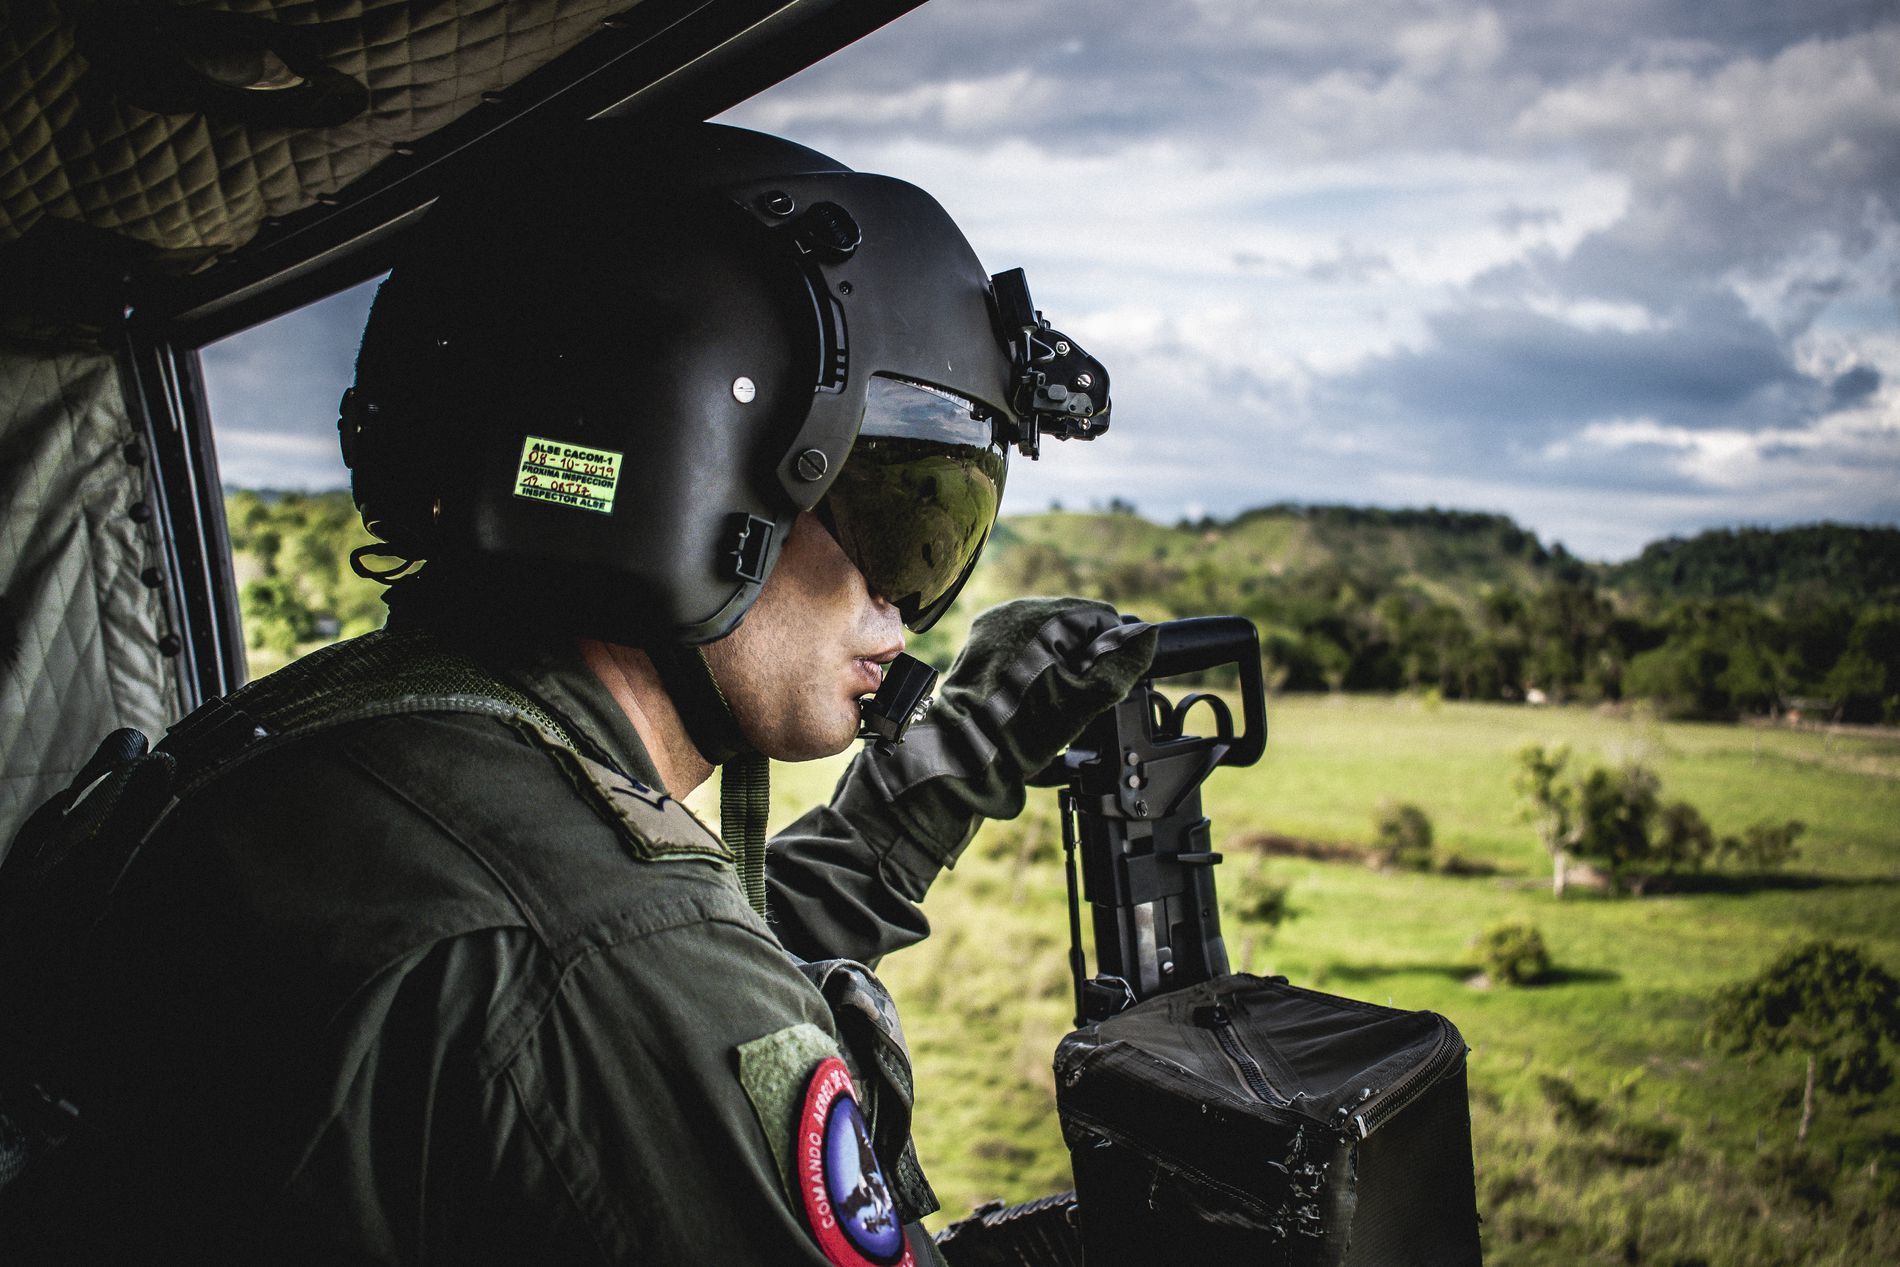
Solider in Helicopter
this shot features a solider hanging to his machine gun on a flying helicopter, there's a bag next to him it can be for ammo.
this documentary shot was taken as a point of view of a passenger in the Helicopter, it focuses on the solider and blurs the natural scenery in the background, the mood is intense while the color palette is muted military green.
Labels: Photography, Helmet, Gun, Weapon, Camera, Electronics, Video Camera, Person, Worker, Officer, Military, Military Uniform, Soldier, Bag, Helicopter, Sky, Vegetation
Camera: NIKON CORPORATION NIKON D7500
Lens: 18.0-55.0 mm f/3.5-5.6, AF-S DX Nikkor 18-140mm f/3.5-5.6G ED VR
Aperture: F4.2
Exposure: 1/1000 sec
ISO: 320
Focal length: 28.0 mm